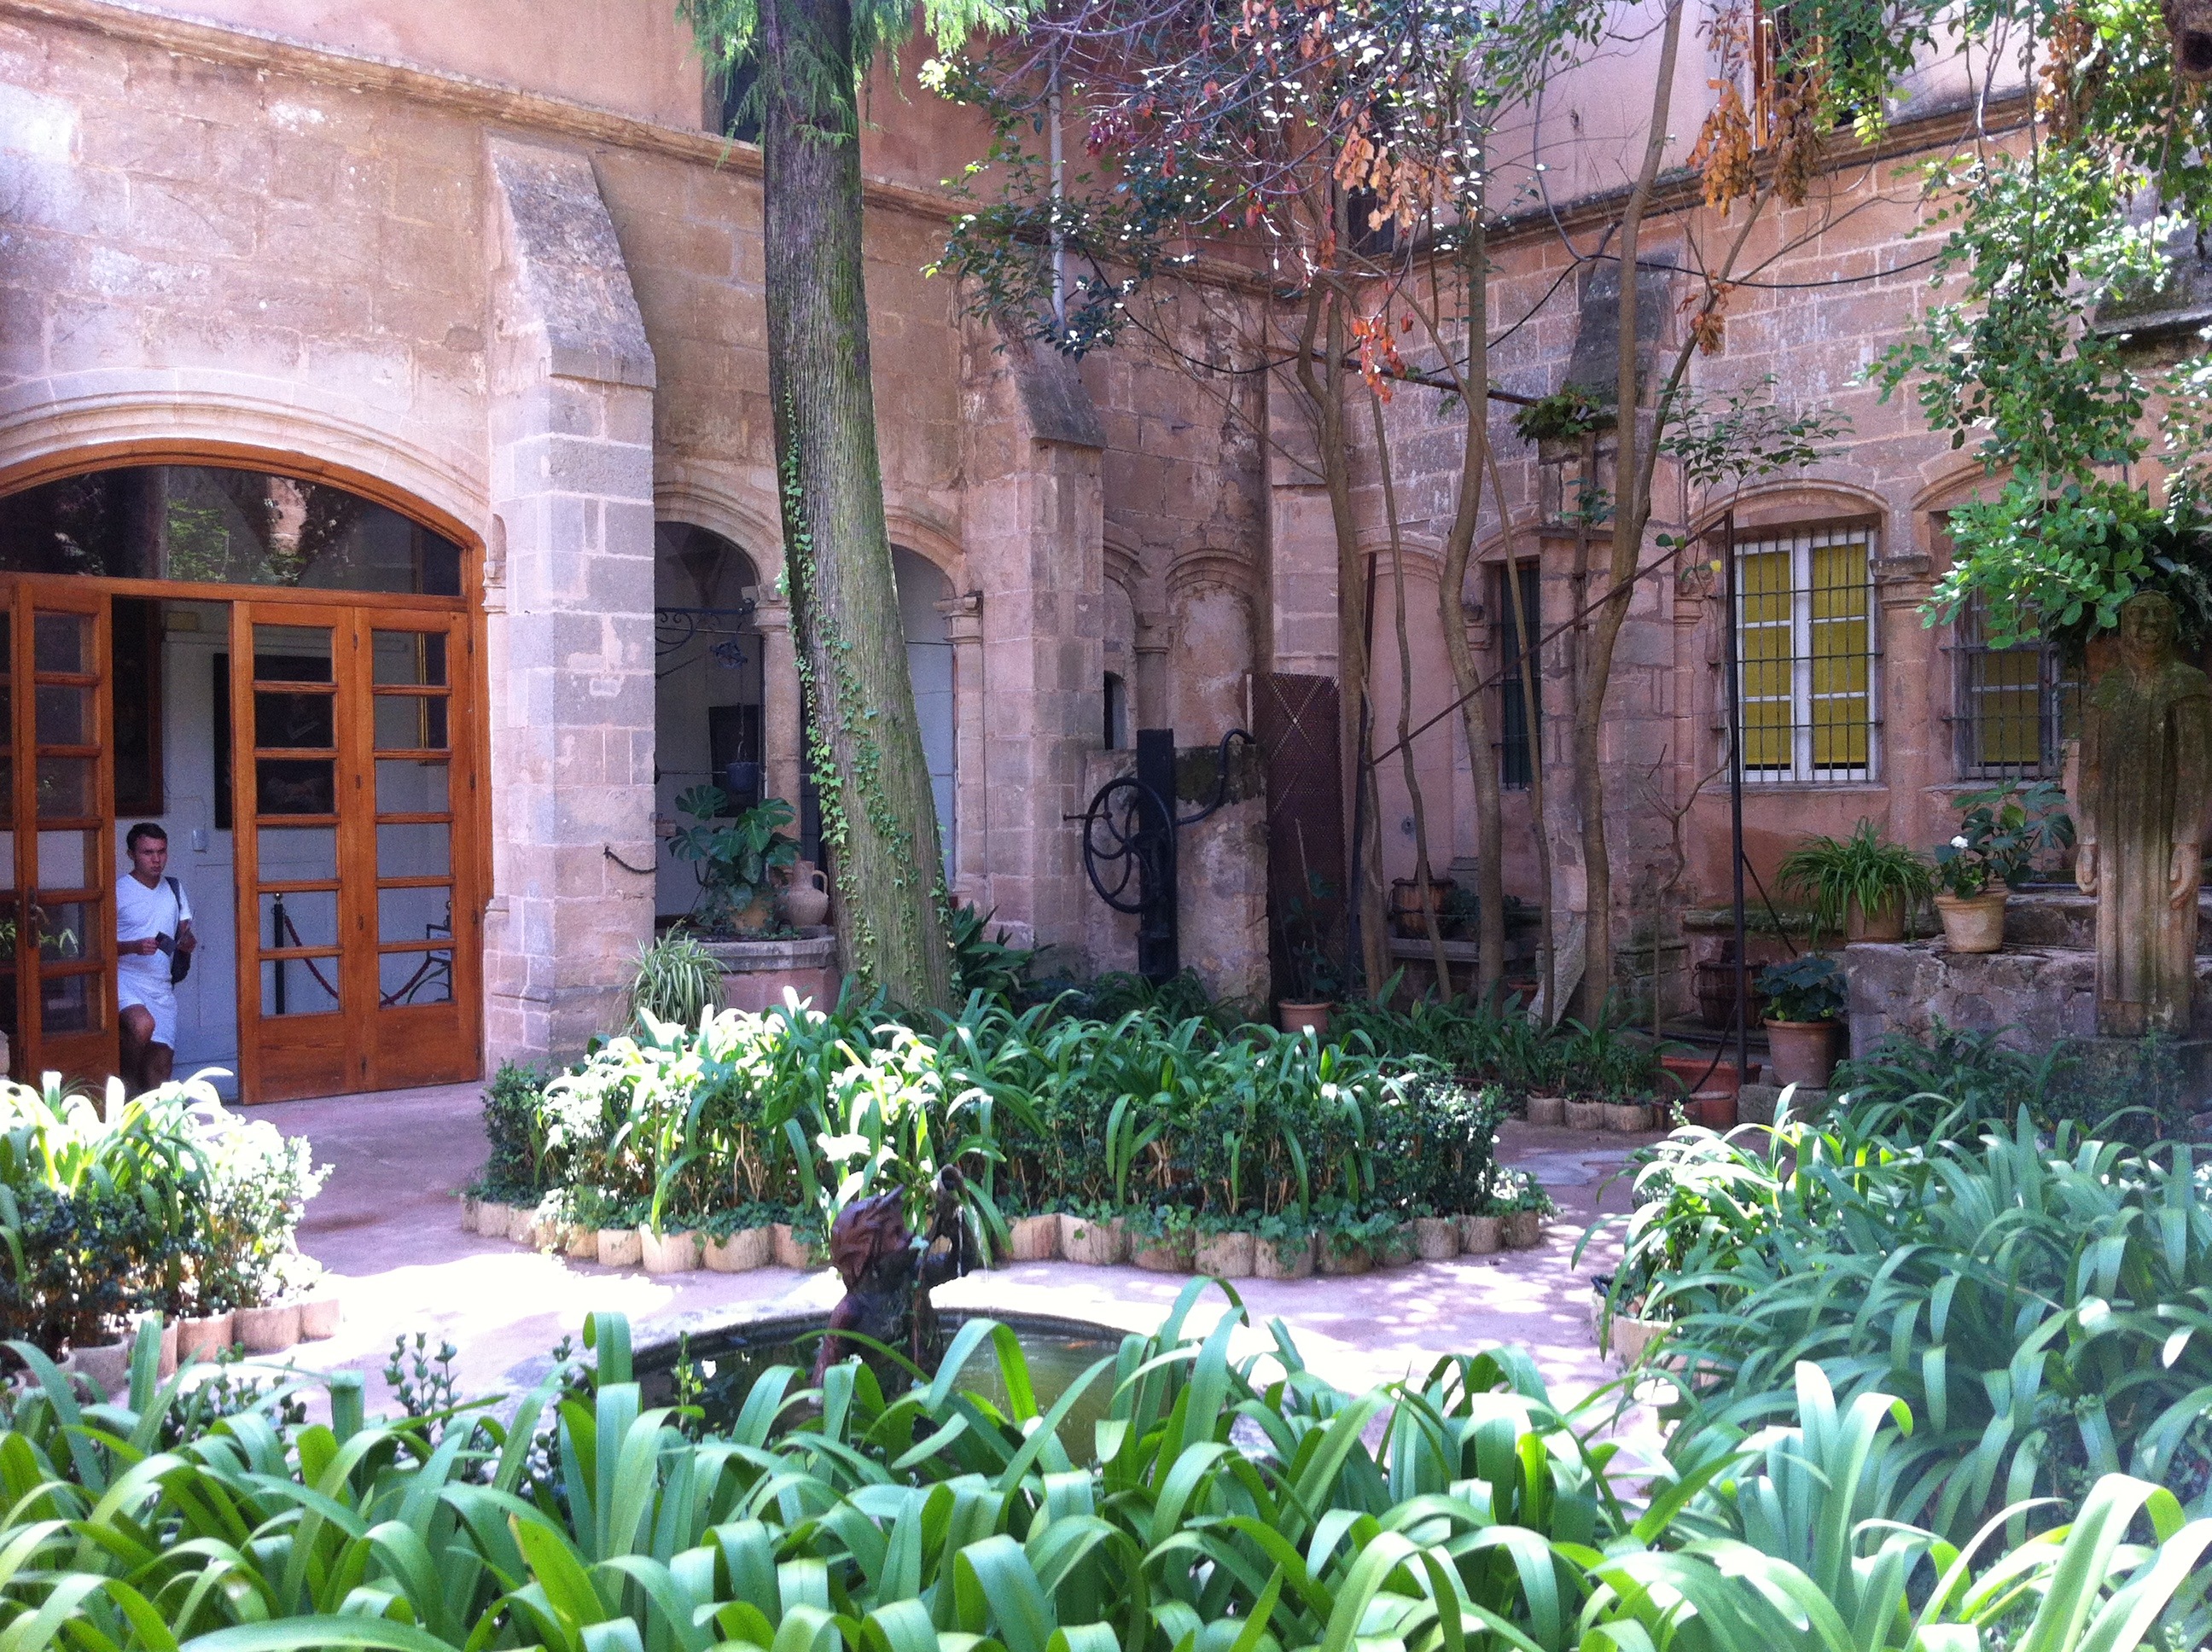
architecture, structure, lawn, mansion, house, flower, building, city, home, village, cottage, backyard, landmark, property, historic, garden, tourism, courtyard, design, mallorca, gardens, spanish, estate, yard, neighbourhood, architecture design